Skipton

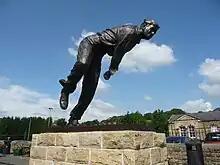
Fred Trueman Statue

Skipton (also known as Skipton-in-Craven) is a market town and civil parish in North Yorkshire, England. Historically in the East Division of Staincliffe Wapentake in the West Riding of Yorkshire, it is on the River Aire and the Leeds and Liverpool Canal to the south of the Yorkshire Dales. It is situated north-west of Leeds and west of York. At the 2021 Census, the population was 15,042. The town has been listed as one of the best and happiest places to live in the UK.